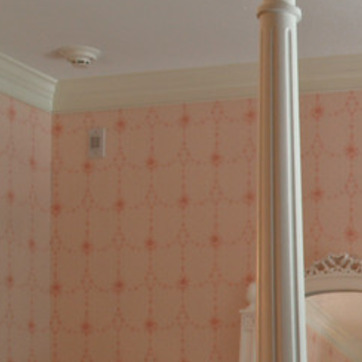
Material: wallpaper